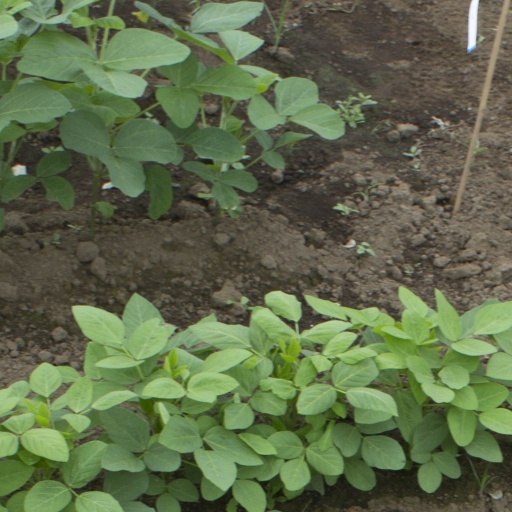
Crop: soybean